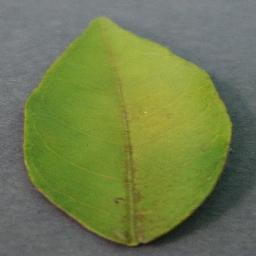
Label: Orange___Haunglongbing_(Citrus_greening)